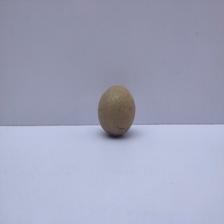
Size: Small